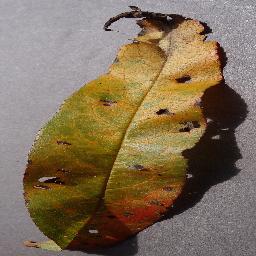
Label: Peach___Bacterial_spot